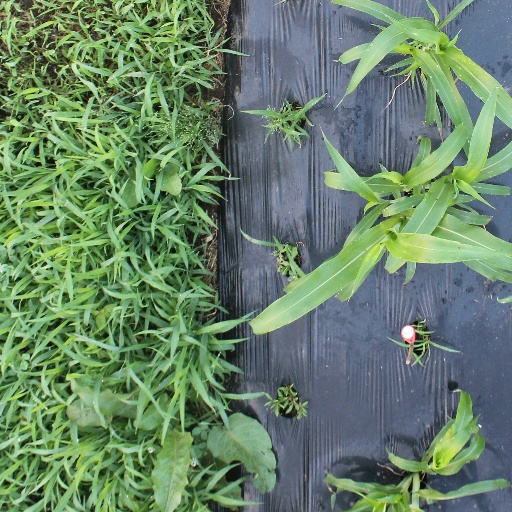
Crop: sorghum